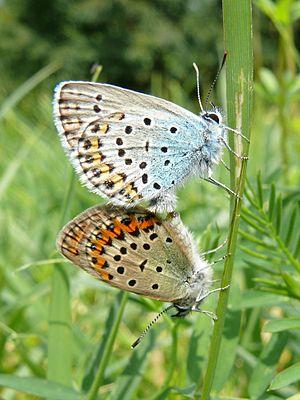
L’Azuré du genêt ou Moyen argus est une espèce d'insectes lépidoptères de la famille des Lycaenidae et de la sous-famille des Polyommatinae.